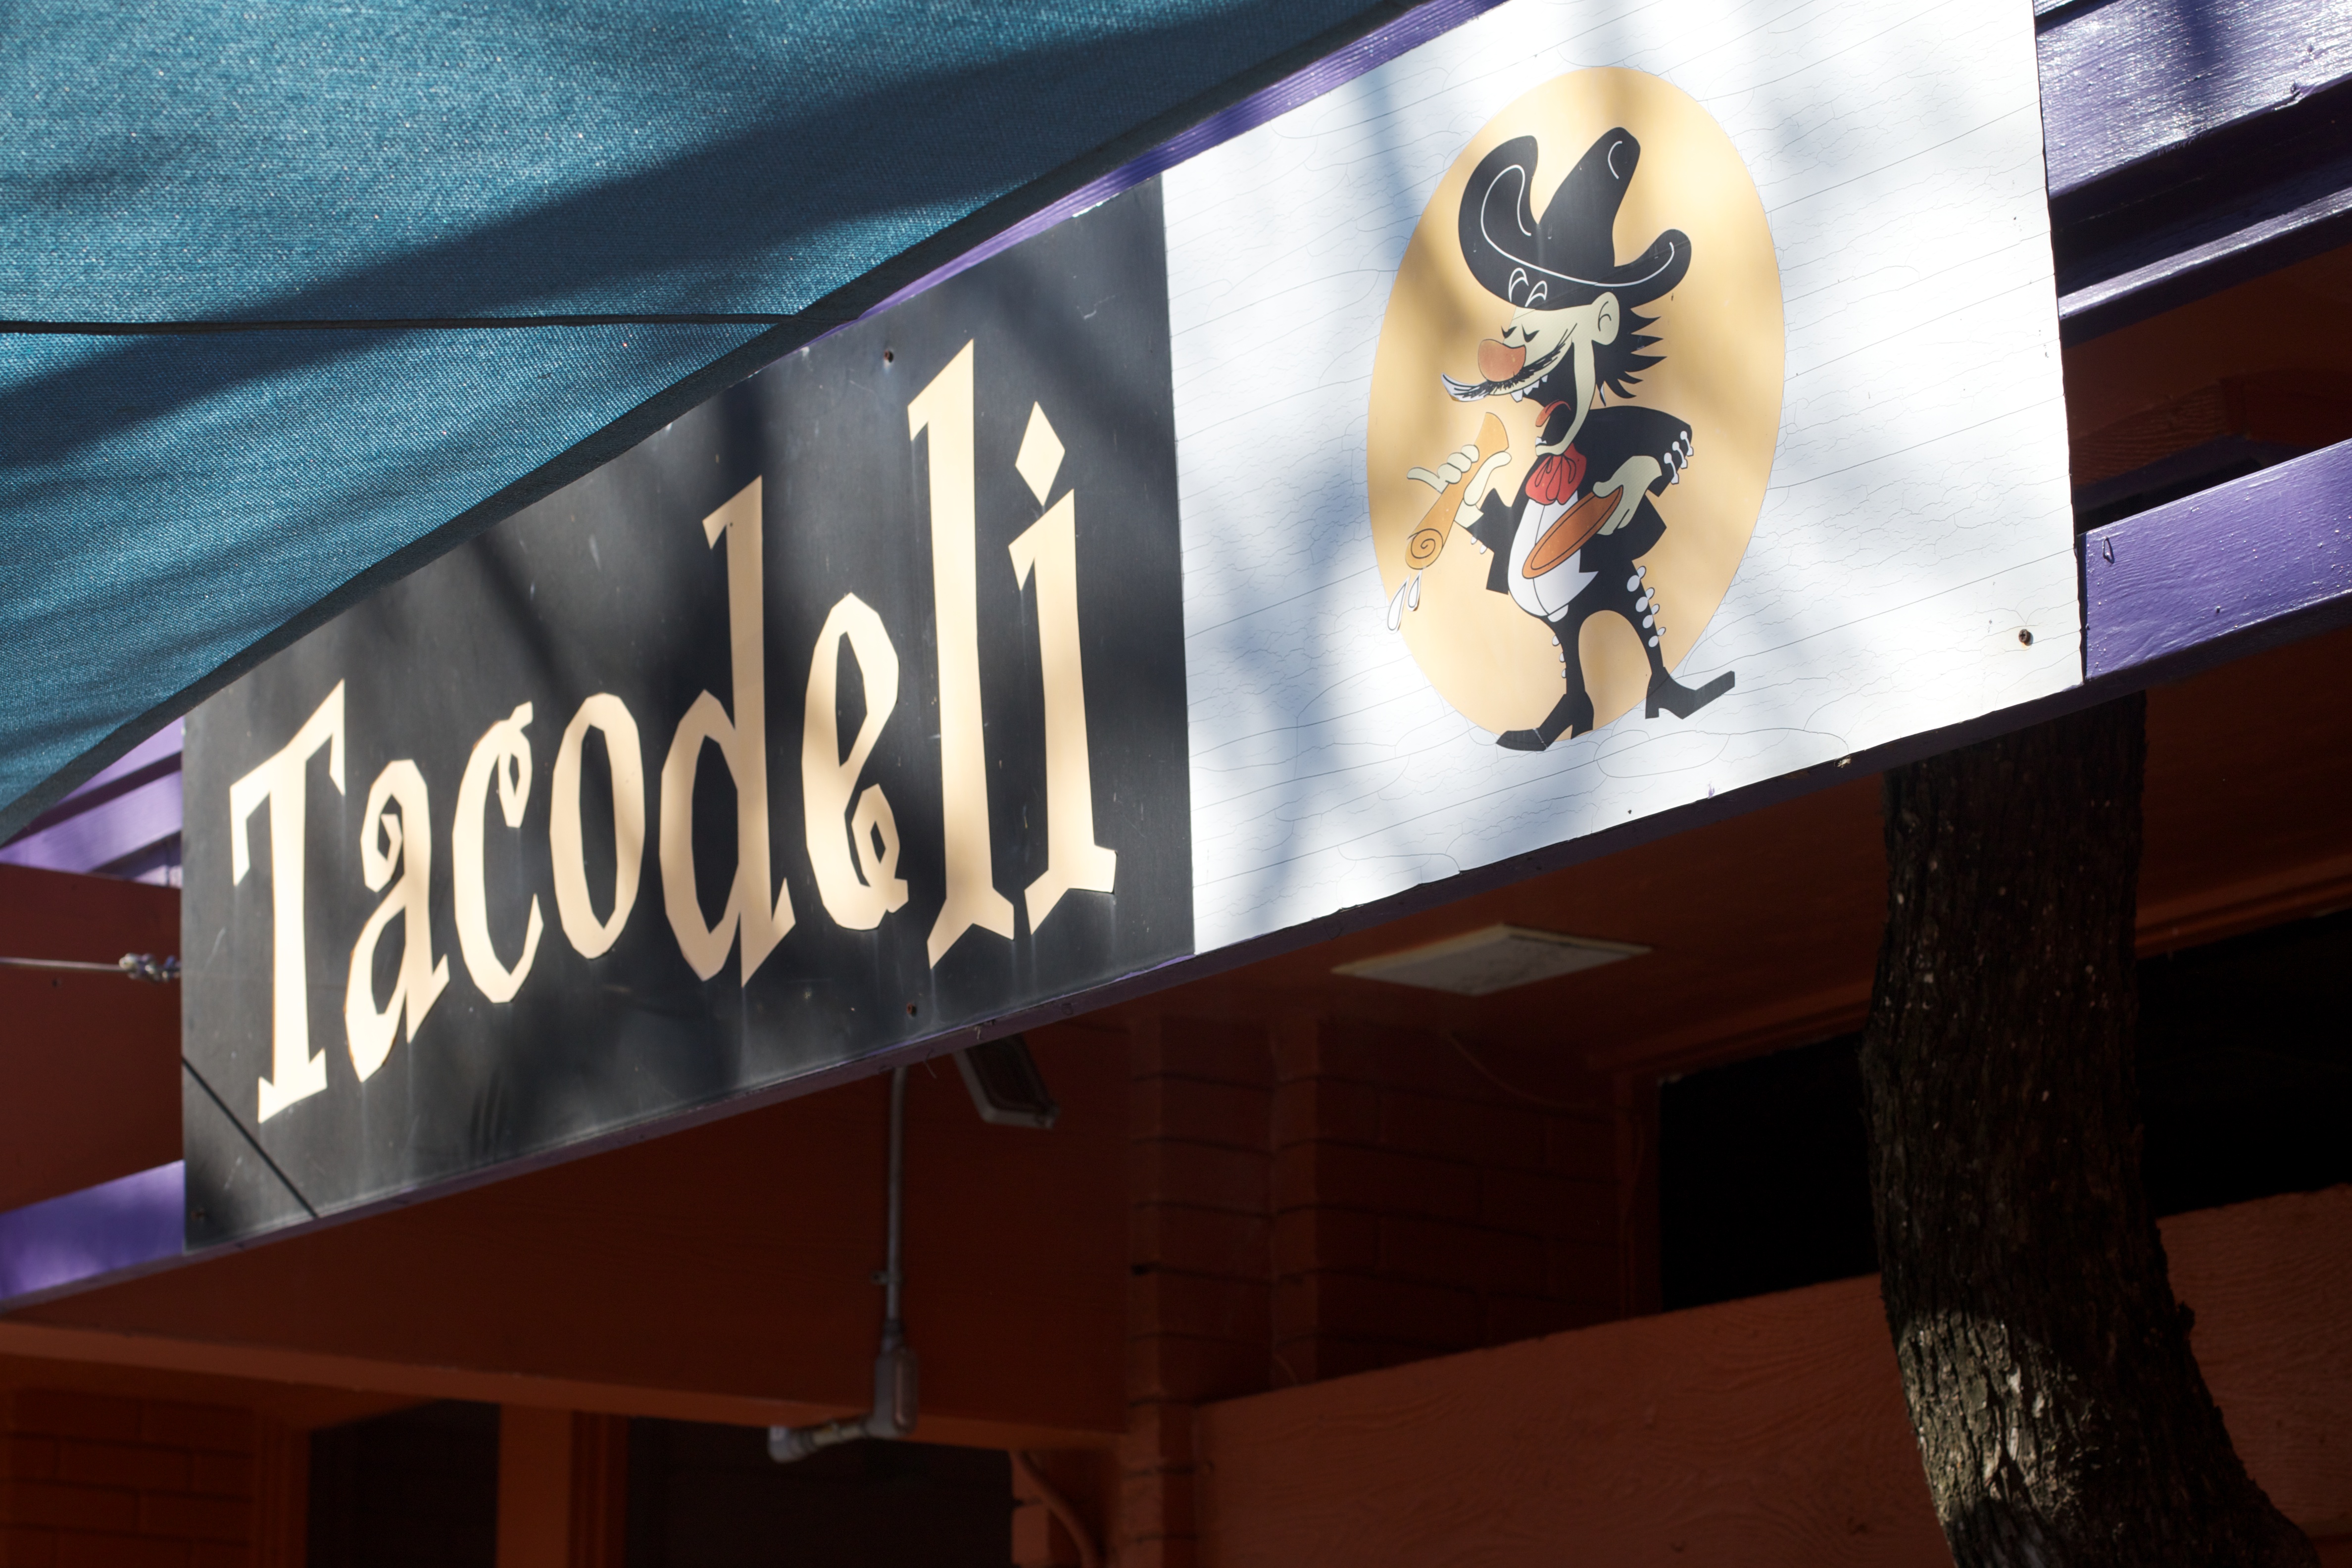
advertising, sign, banner, signage, taco